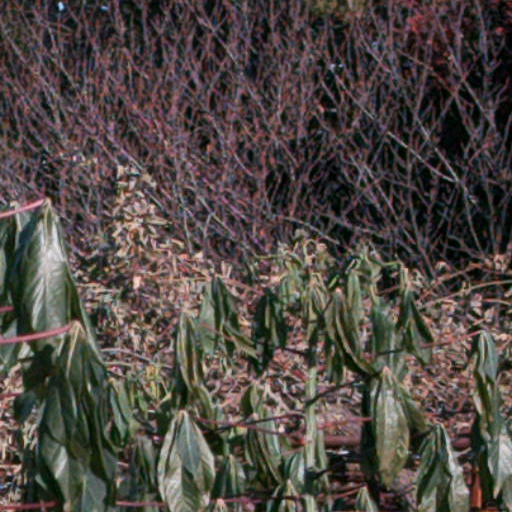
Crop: cassava